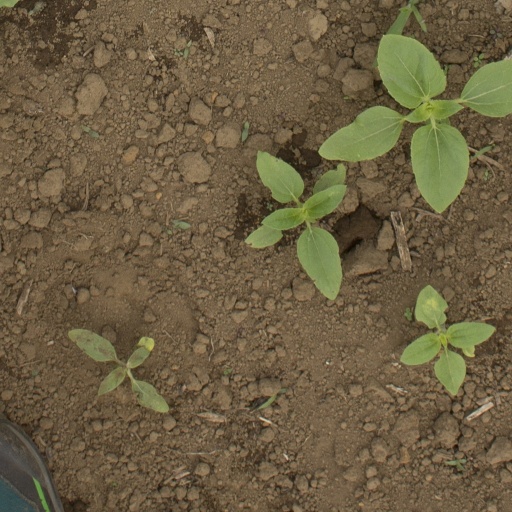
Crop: Jerusalem artichoke